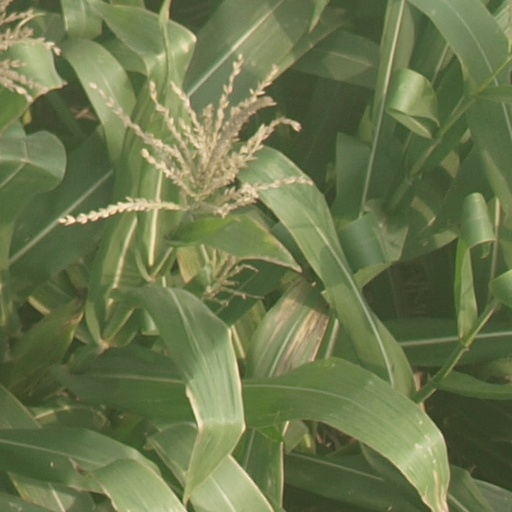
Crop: maize; corn